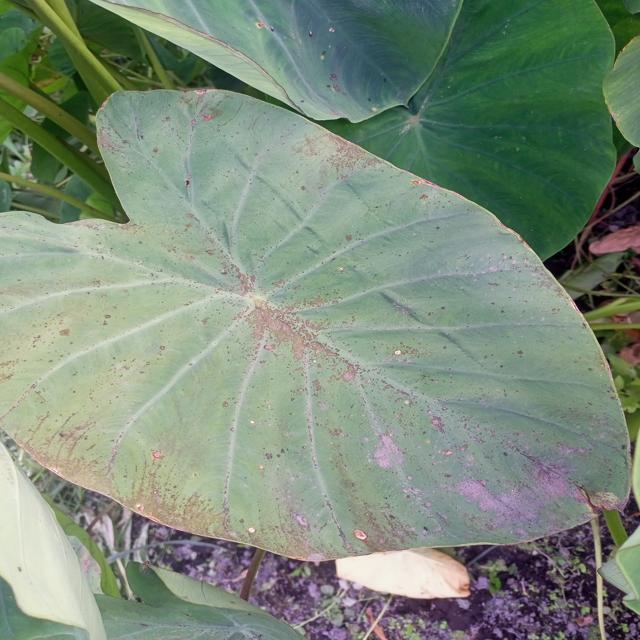
Label: Early_Blight